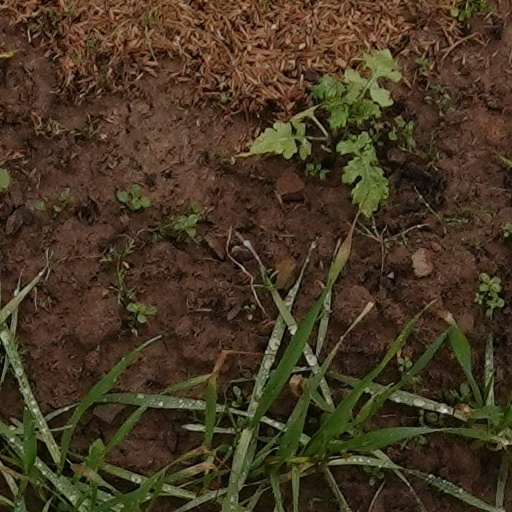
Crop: wheat